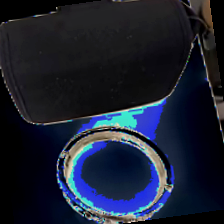
Label: has bracelet mod